Vieux, Calvados

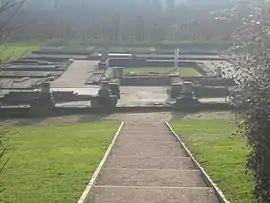
Roman ruins

Vieux is a commune in the Calvados department in the Normandy region in northwestern France.